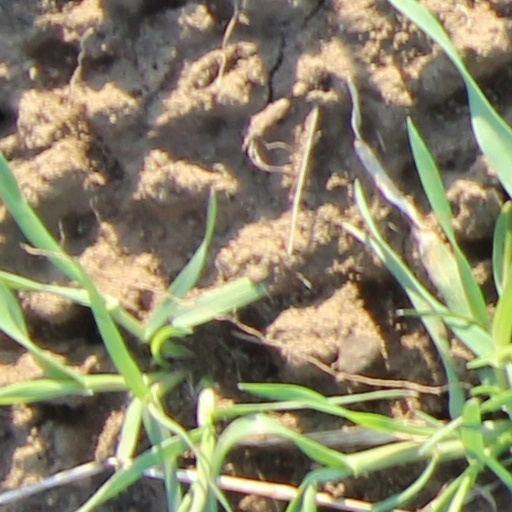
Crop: wheat